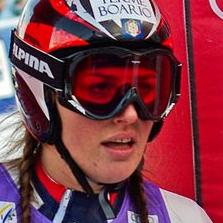
Age: 21